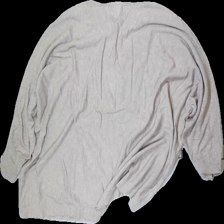
View: back
Type: Sweater
Category: Ladies
Brand: Chica London
Colors: Beige
Material: 58% viscose, 42% nylon
Cut: Regular, C-collar
Season: All
Damage: pilling
Damage location: bottom right
Damage 2: pilling
Damage 2 location: bottom left
Damage 3: pilling
Damage 3 location: middle center
Price range: <50
Recommended usage: Export